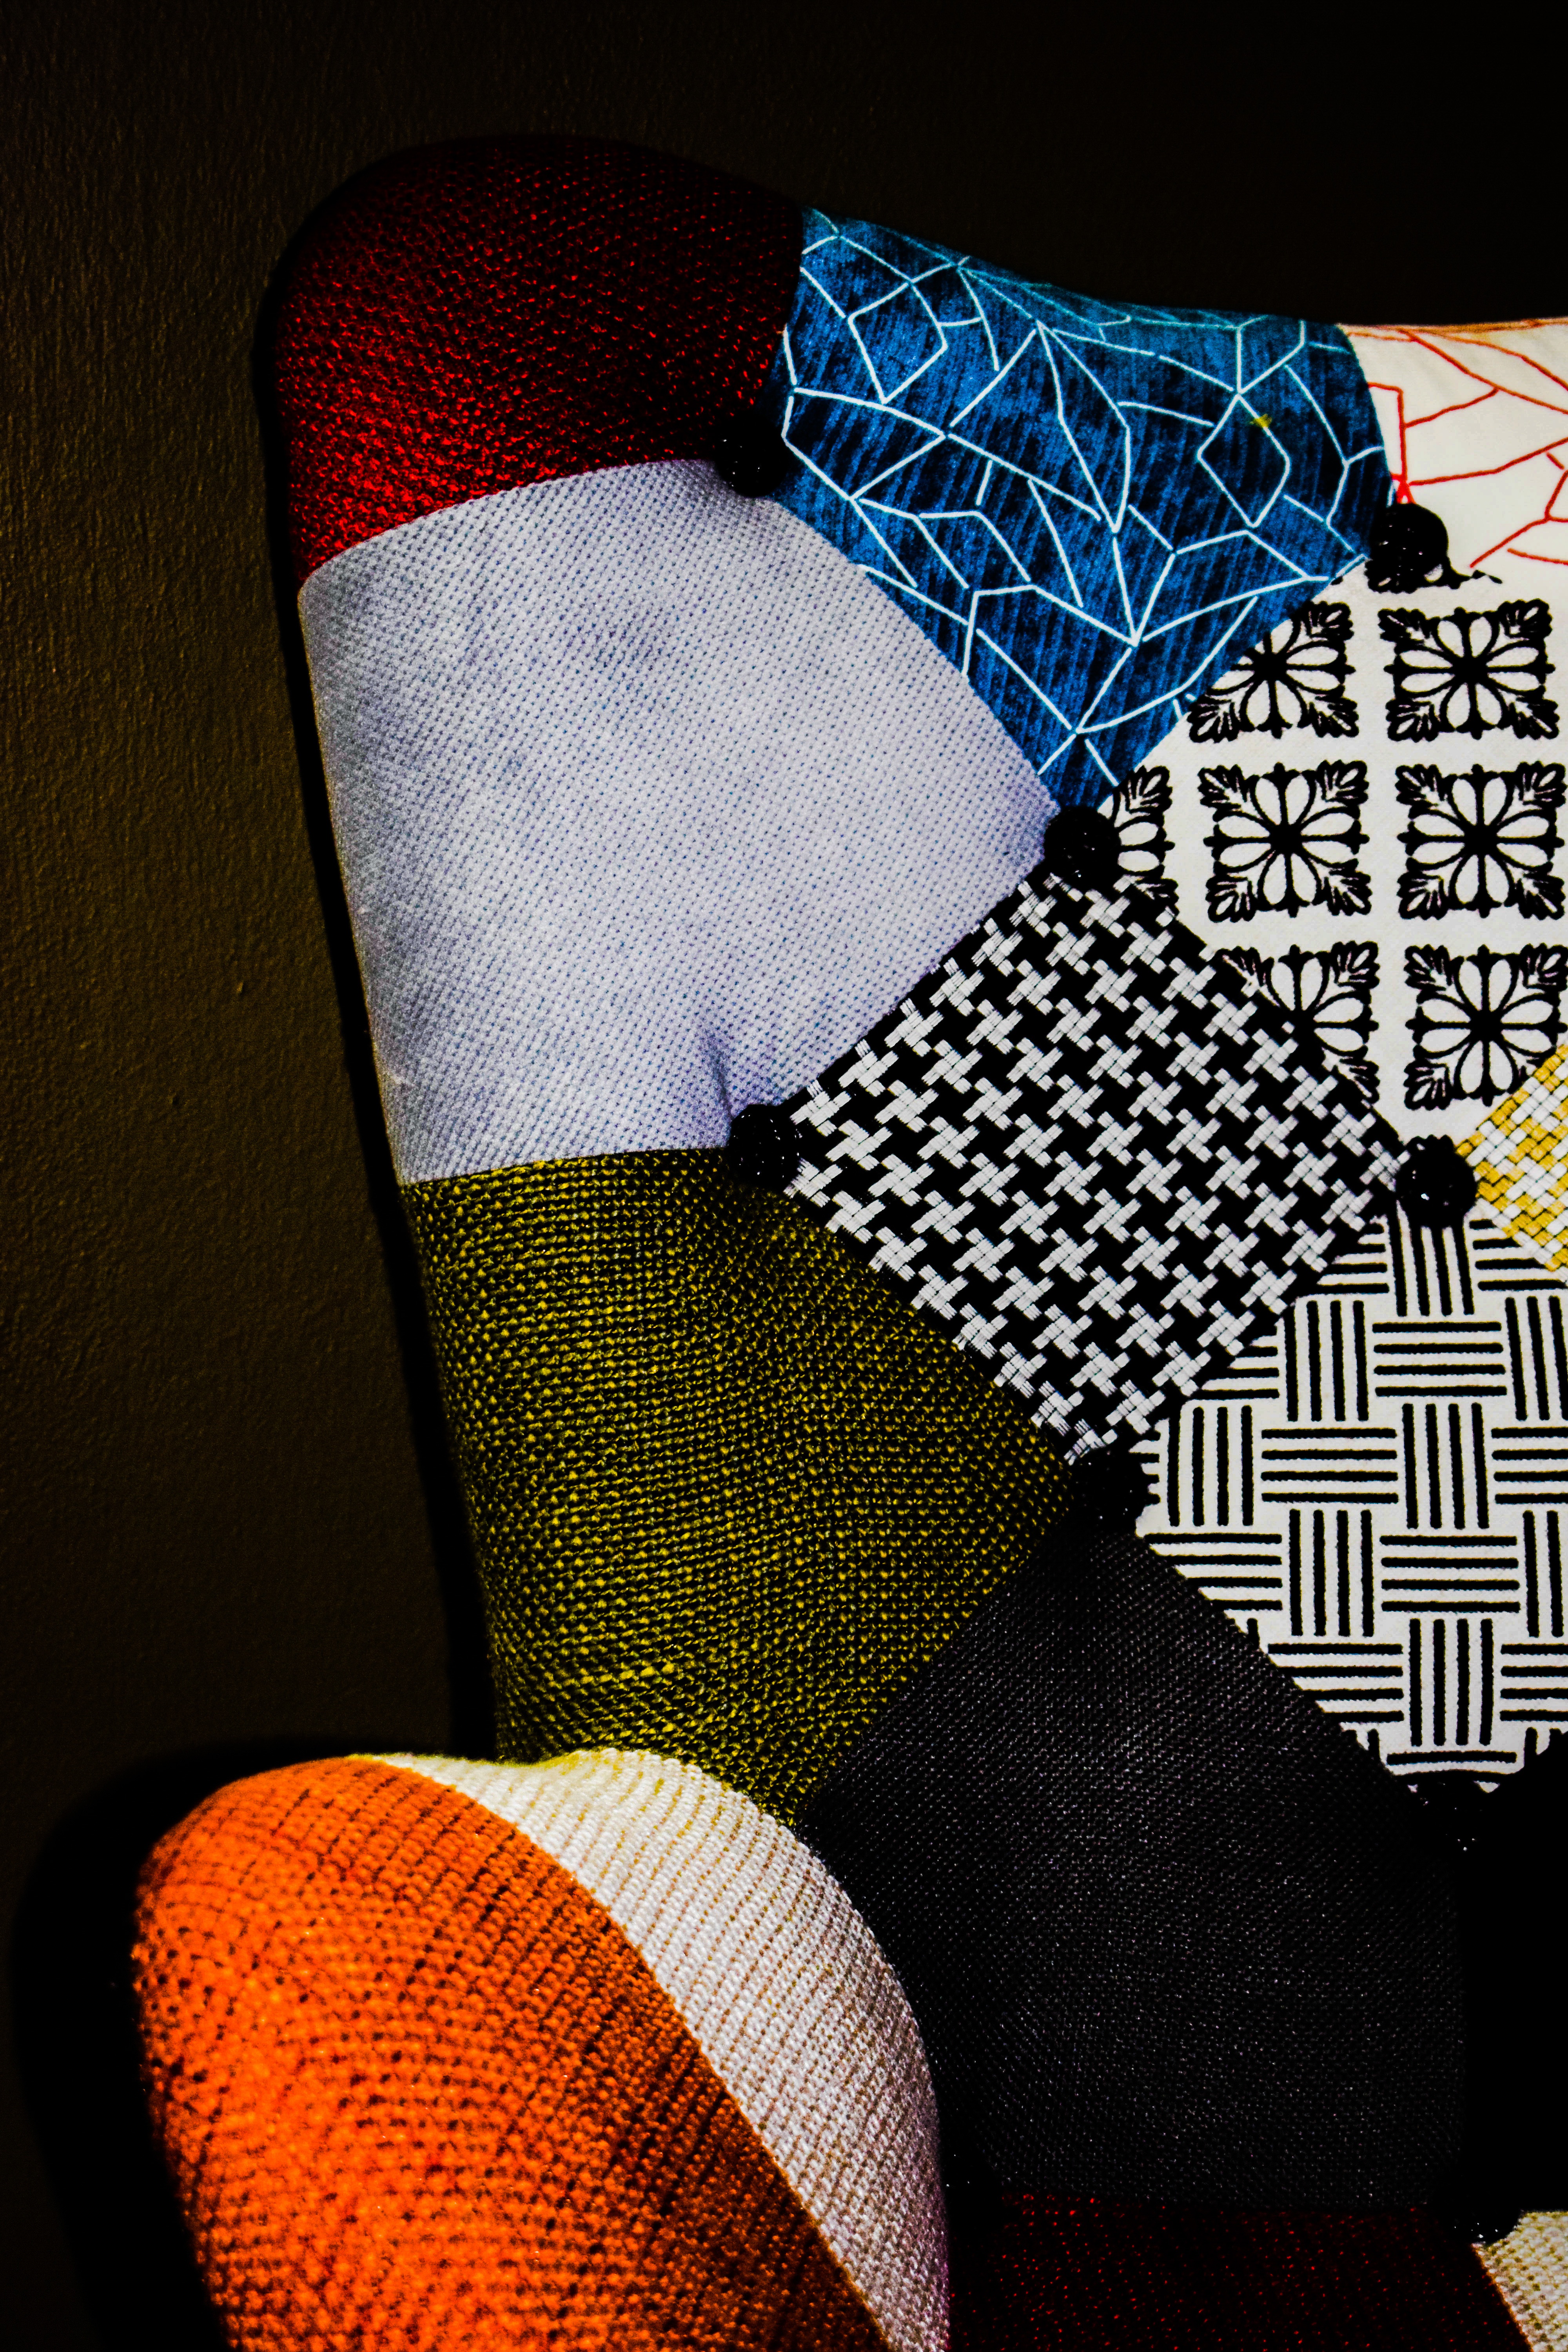
chair, pattern, color, furniture, human body, textile, art, colors, design, organ